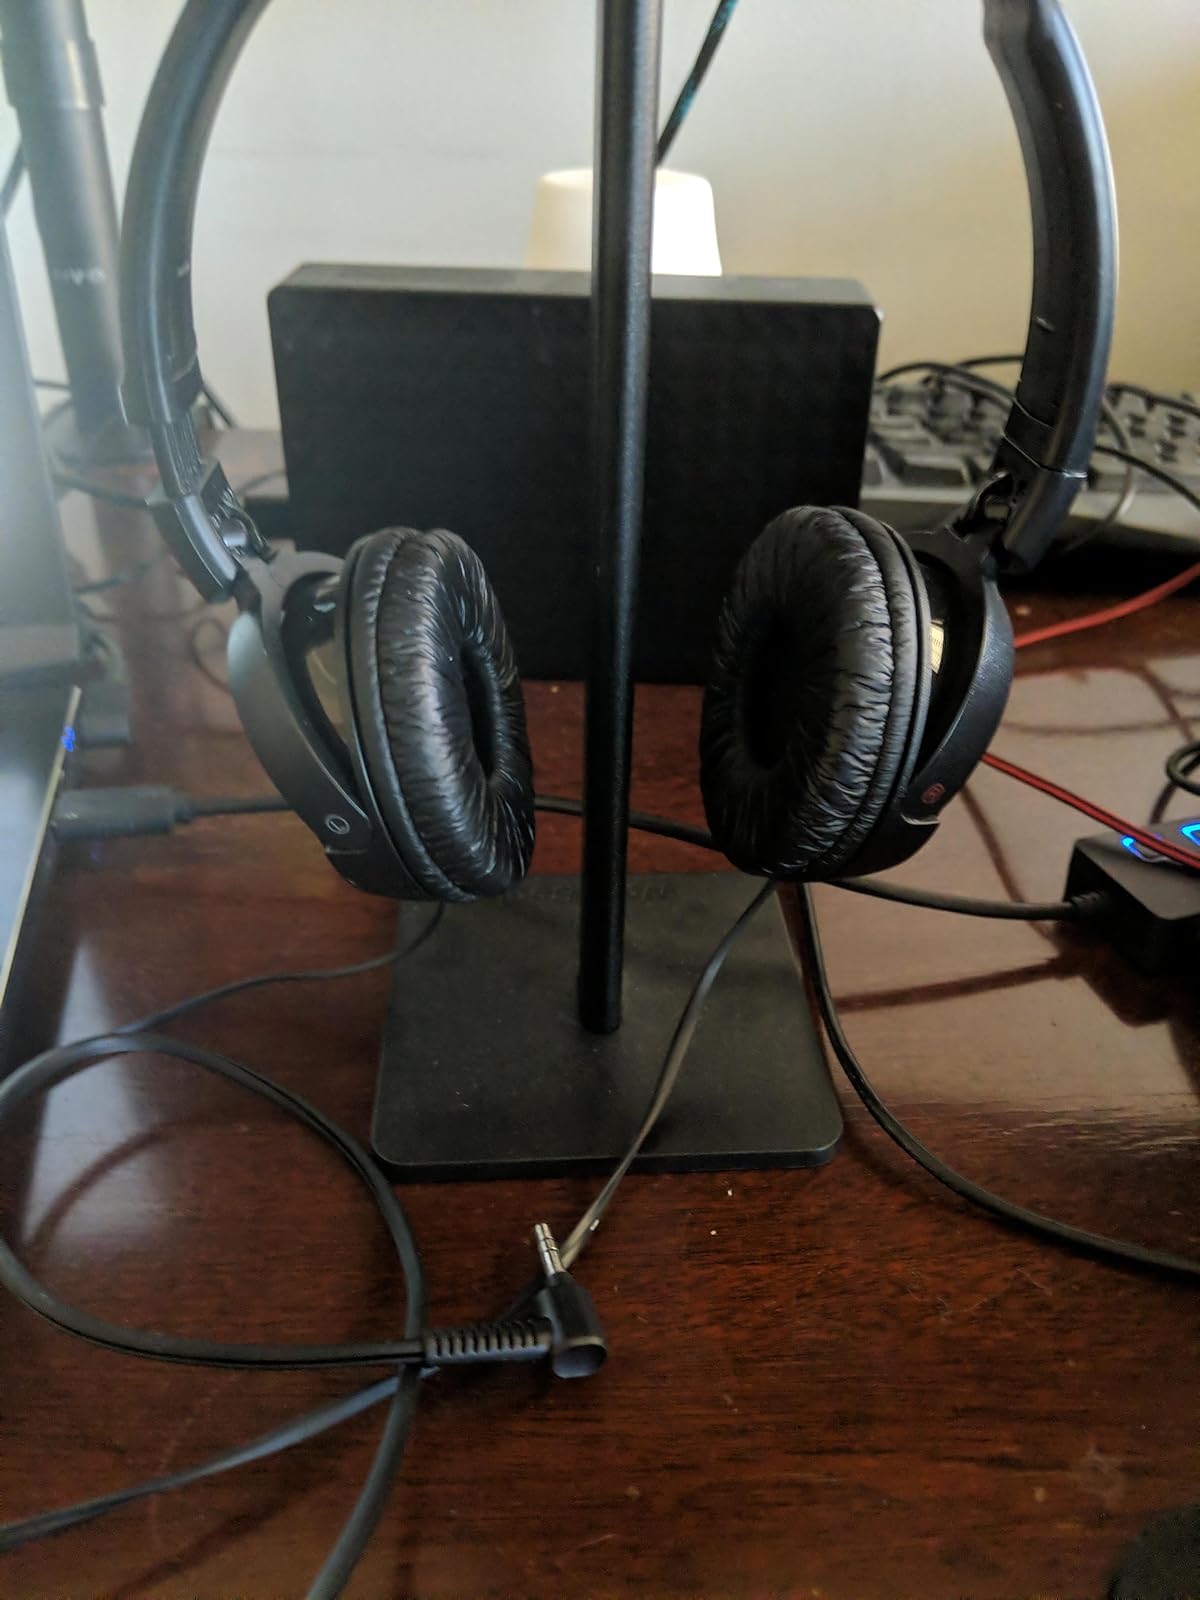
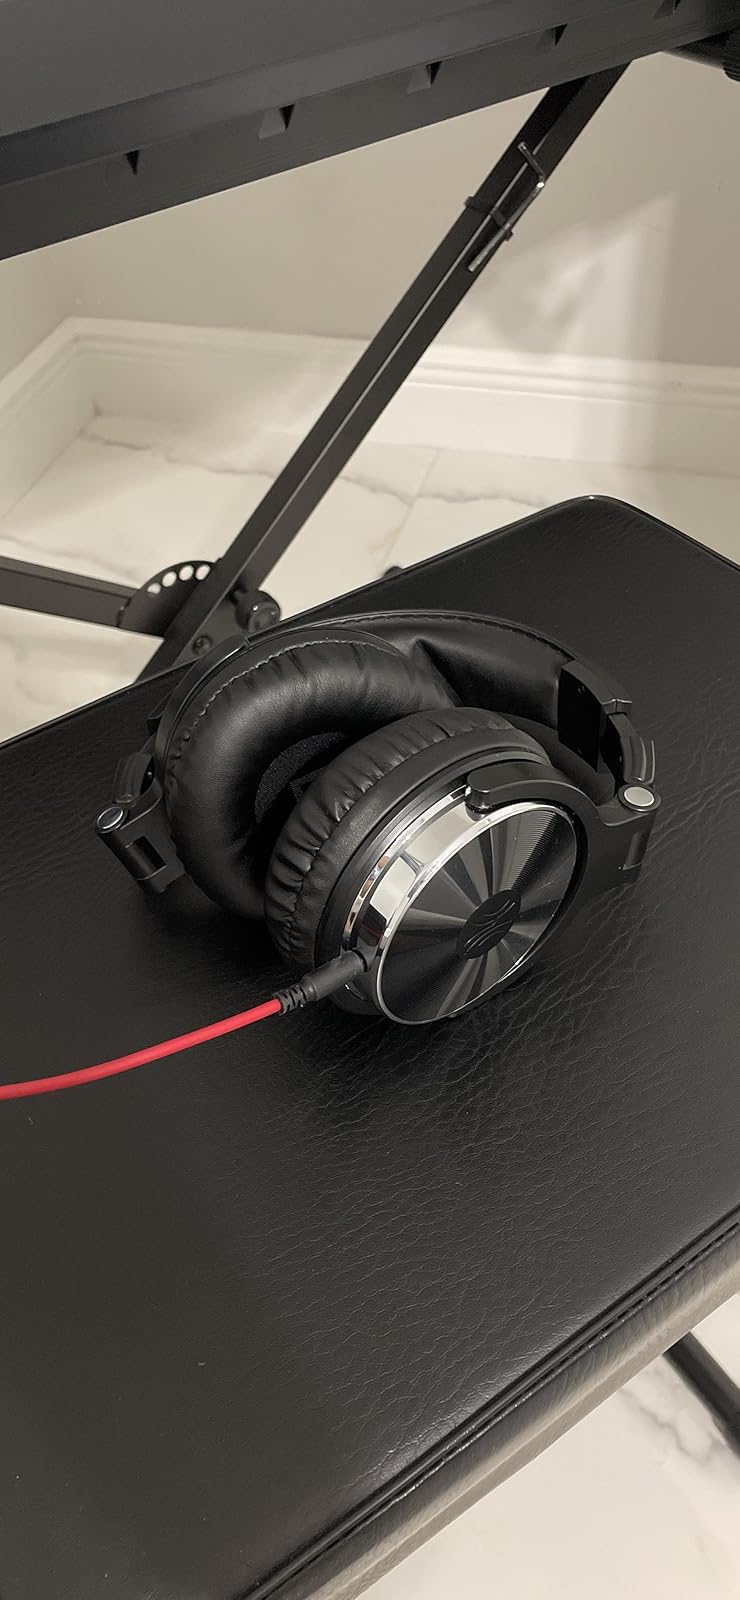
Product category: headphones
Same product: no